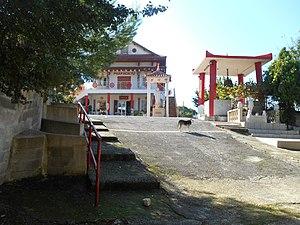
Le chemin de la Pagode
Borel, ou Les Borels, est un quartier du 15ᵉ arrondissement de Marseille voisin de Saint-Antoine et des Aygalades.